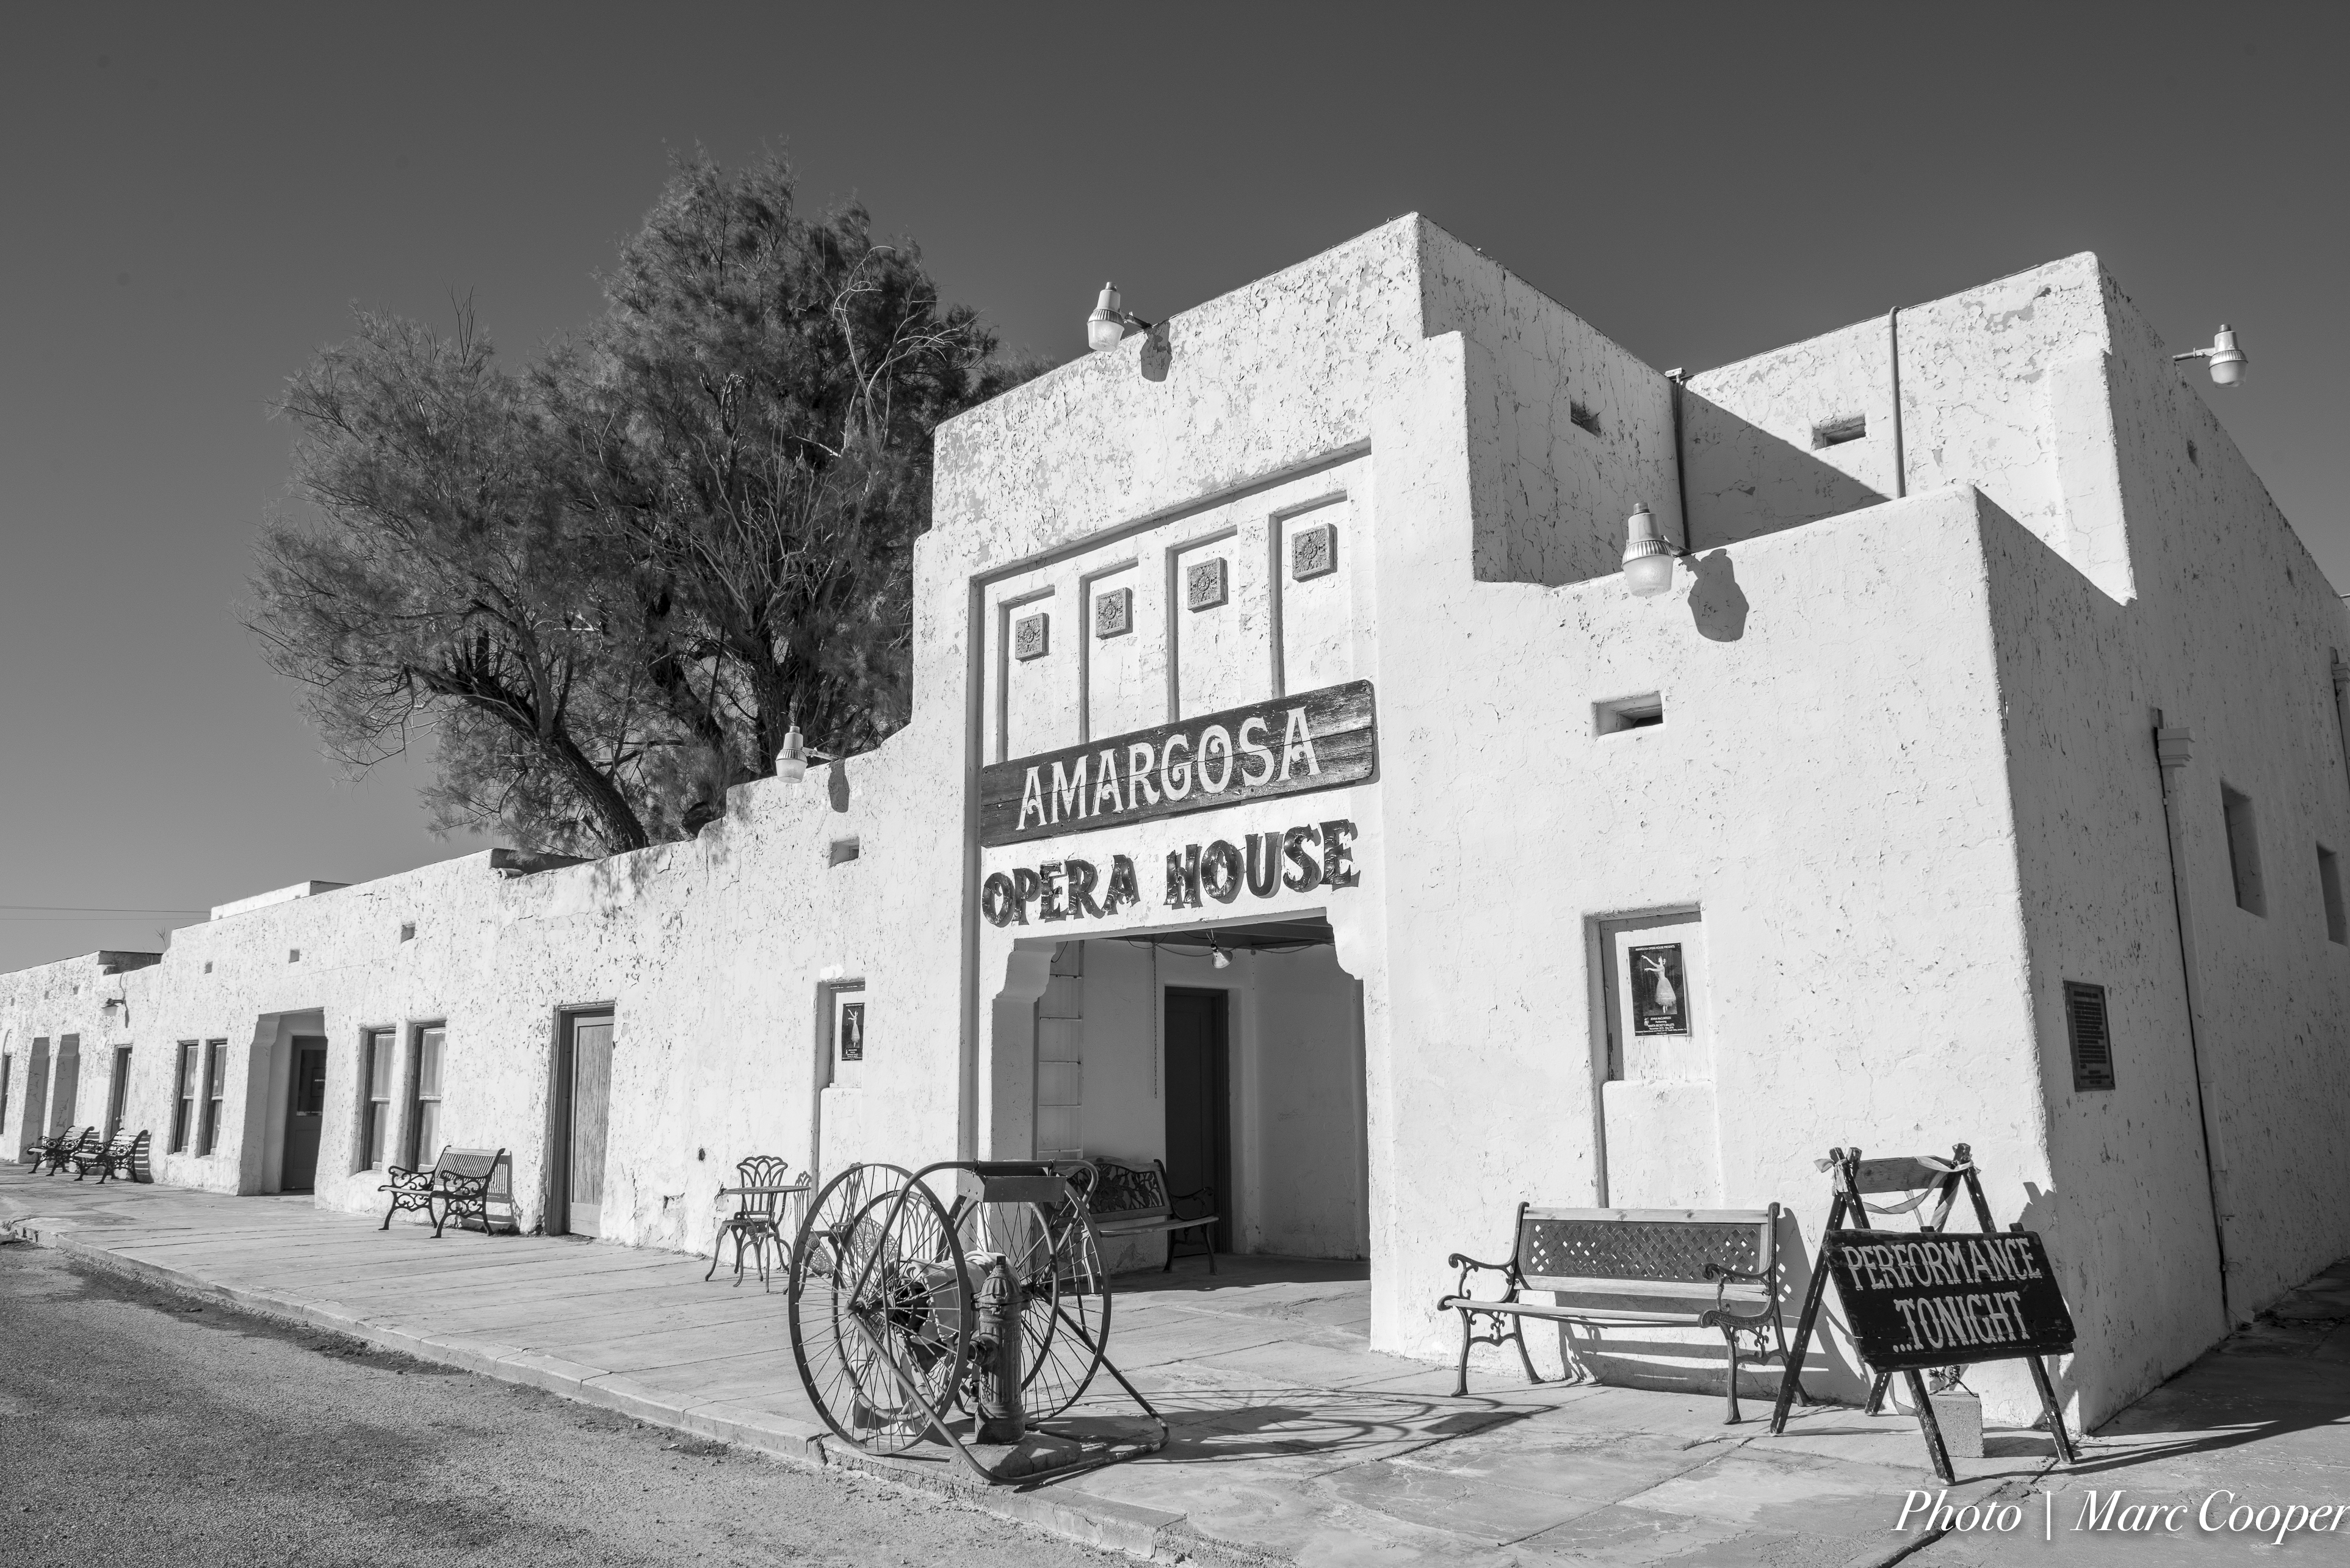
landscape, outdoor, black and white, architecture, vintage, house, desert, building, old, motel, facade, nikon, monochrome, blackandwhite, west, hdr, hotel, noir, weiss, history, blancoynegro, d810, deathvalley, branco, amargosa, deathvalleyjunction, amargosaoperahouse, amargosahotel, monochrome photography